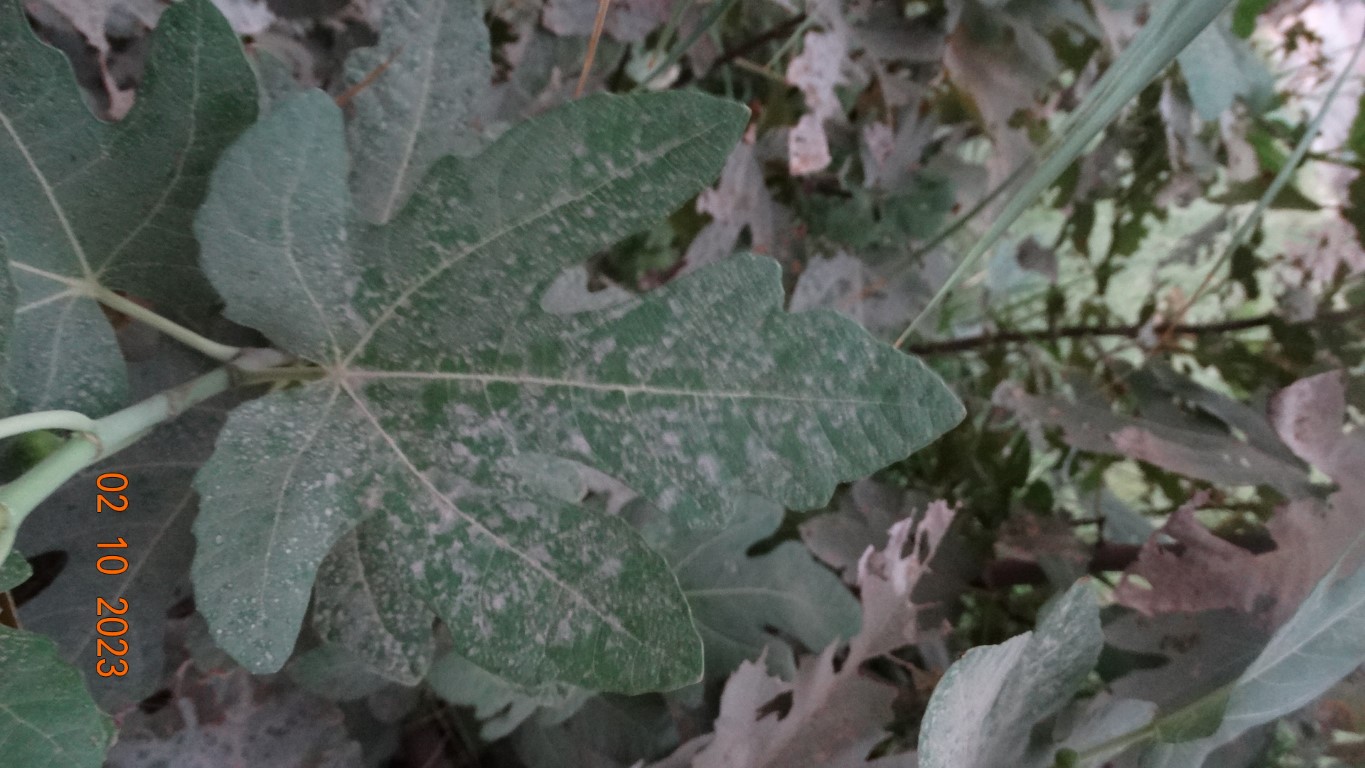
Label: healthy